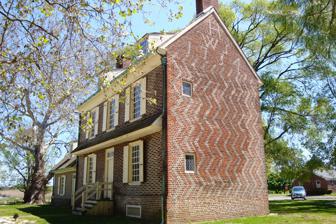
Building: Hancock House (Lower Alloways Creek Township, New Jersey)
Country: United States of America
Year built: 1734
Historic house in New Jersey, United States United States historic place Hancock House U.S. National Register of Historic Places New Jersey Register of Historic Places Hancock House, in 2010 Show map of Salem County, New Jersey Show map of New Jersey Show map of the United States Location 3 Front St., Lower Alloways Creek Township, New Jersey Coordinates 39°30′27″N 75°27′38″W / 39.50750°N 75.46056°W / 39.50750; -75.46056 Area 2.5 acres (1.0 ha) Built 1734 ( 1734 ) NRHP reference No. 70000393 NJRHP No. 2433 Significant dates Added to NRHP December 18, 1970 Designated NJRHP September 11, 1970 The Hancock House is a historic structure in the Hancock's Bridge section of Lower Alloways Creek Township , Salem County , New Jersey , United States. It was the site of the 1778 Hancock's Bridge massacre. The site is on the National Register of Historic Places . History The house was built in 1734 for Judge William and Sarah Hancock and features Flemish bond brickwork detailed with blue-glazed bricks, which gives the year of construction (1734) and the initials of the couple for whom it was built: W S for William and Sarah. William died in 1762 and passed the house to his son William , also a judge. Massacre On March 21, 1778, Major John Graves Simcoe led approximately 300 British soldiers and Queen's Rangers through a marsh and across Alloway Creek to surround Hancock House. At approximately 5 a.m., they entered the house and surprised 20 to 30 members of the local militia stationed there, along with Judge Hancock, a loyalist who was thought to be away for the night. Eight American men were killed during the melee, including Judge Hancock, who died the following day from 10 stab wounds. The rest were wounded at the scene or during a retreat, or captured as prisoners. William Abbott and his son Samuel watched in the dawning light from the attic window of their home in Elsinboro, diagonally across the creek from the Hancock House, as the British and Tory soldiers pursued and killed the few American militiamen who had escaped the scene of the carnage at the house and surrounding yard.  The next morning while driving to a meeting in Salem, several British and Tory troops surrounded the Abbott carriage, tormenting the occupants by thrusting their bayonets at them, then showed them blood on their steel weapons and exclaimed, "See the blood of your countrymen." Other County Colonial lore states that, in the midst of the massacre, the pregnant wife of one of the local militia was sleeping in the Hancock House. She was awakened by the screams of the dying men and jumped from a second story window on the west side of the house to make her escape. Tradition says that, within twenty-four hours, the child was born and that descendants of that child are living in Lower Alloways Creek township today. The old Hancock House museum is said to still have actual massacre blood stains on its attic floor. See also New Jersey portal National Register of Historic Places listings in Salem County, New Jersey List of the oldest buildings in New Jersey References